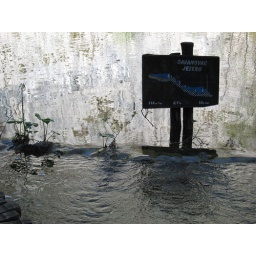
sign in water